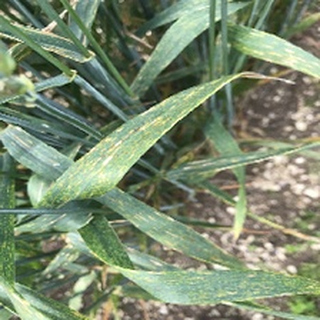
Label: wheat_yellow_rust